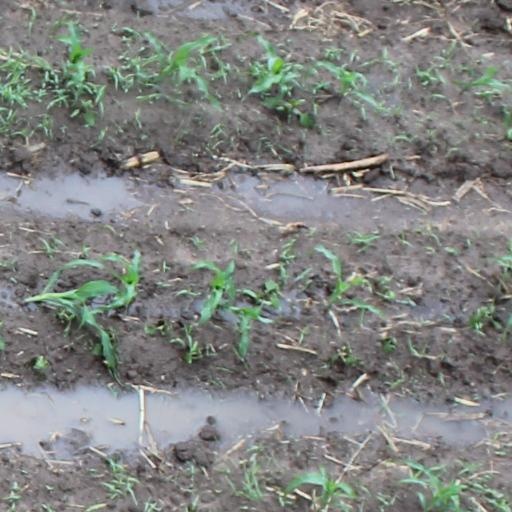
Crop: maize; corn